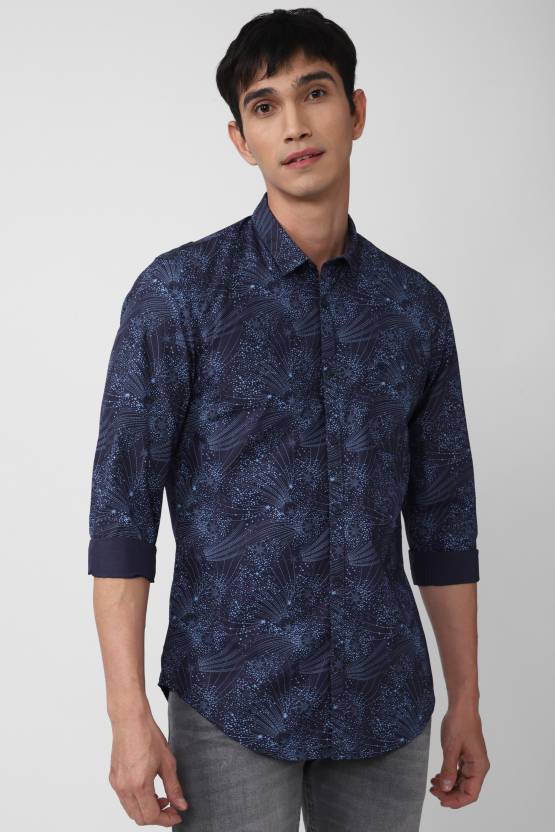
Product: Men Super Slim Fit Printed Formal Shirt
Price: ₹899
Colors: Dark Blue
Pattern: Printed